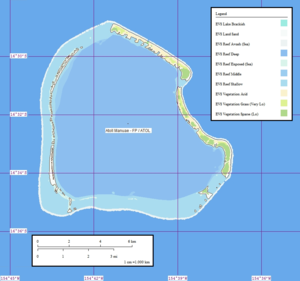
Manuae (Selskabsøerne)
Kort over Manuae
Manuae er en ø i Fransk Polynesien i Stillehavet.